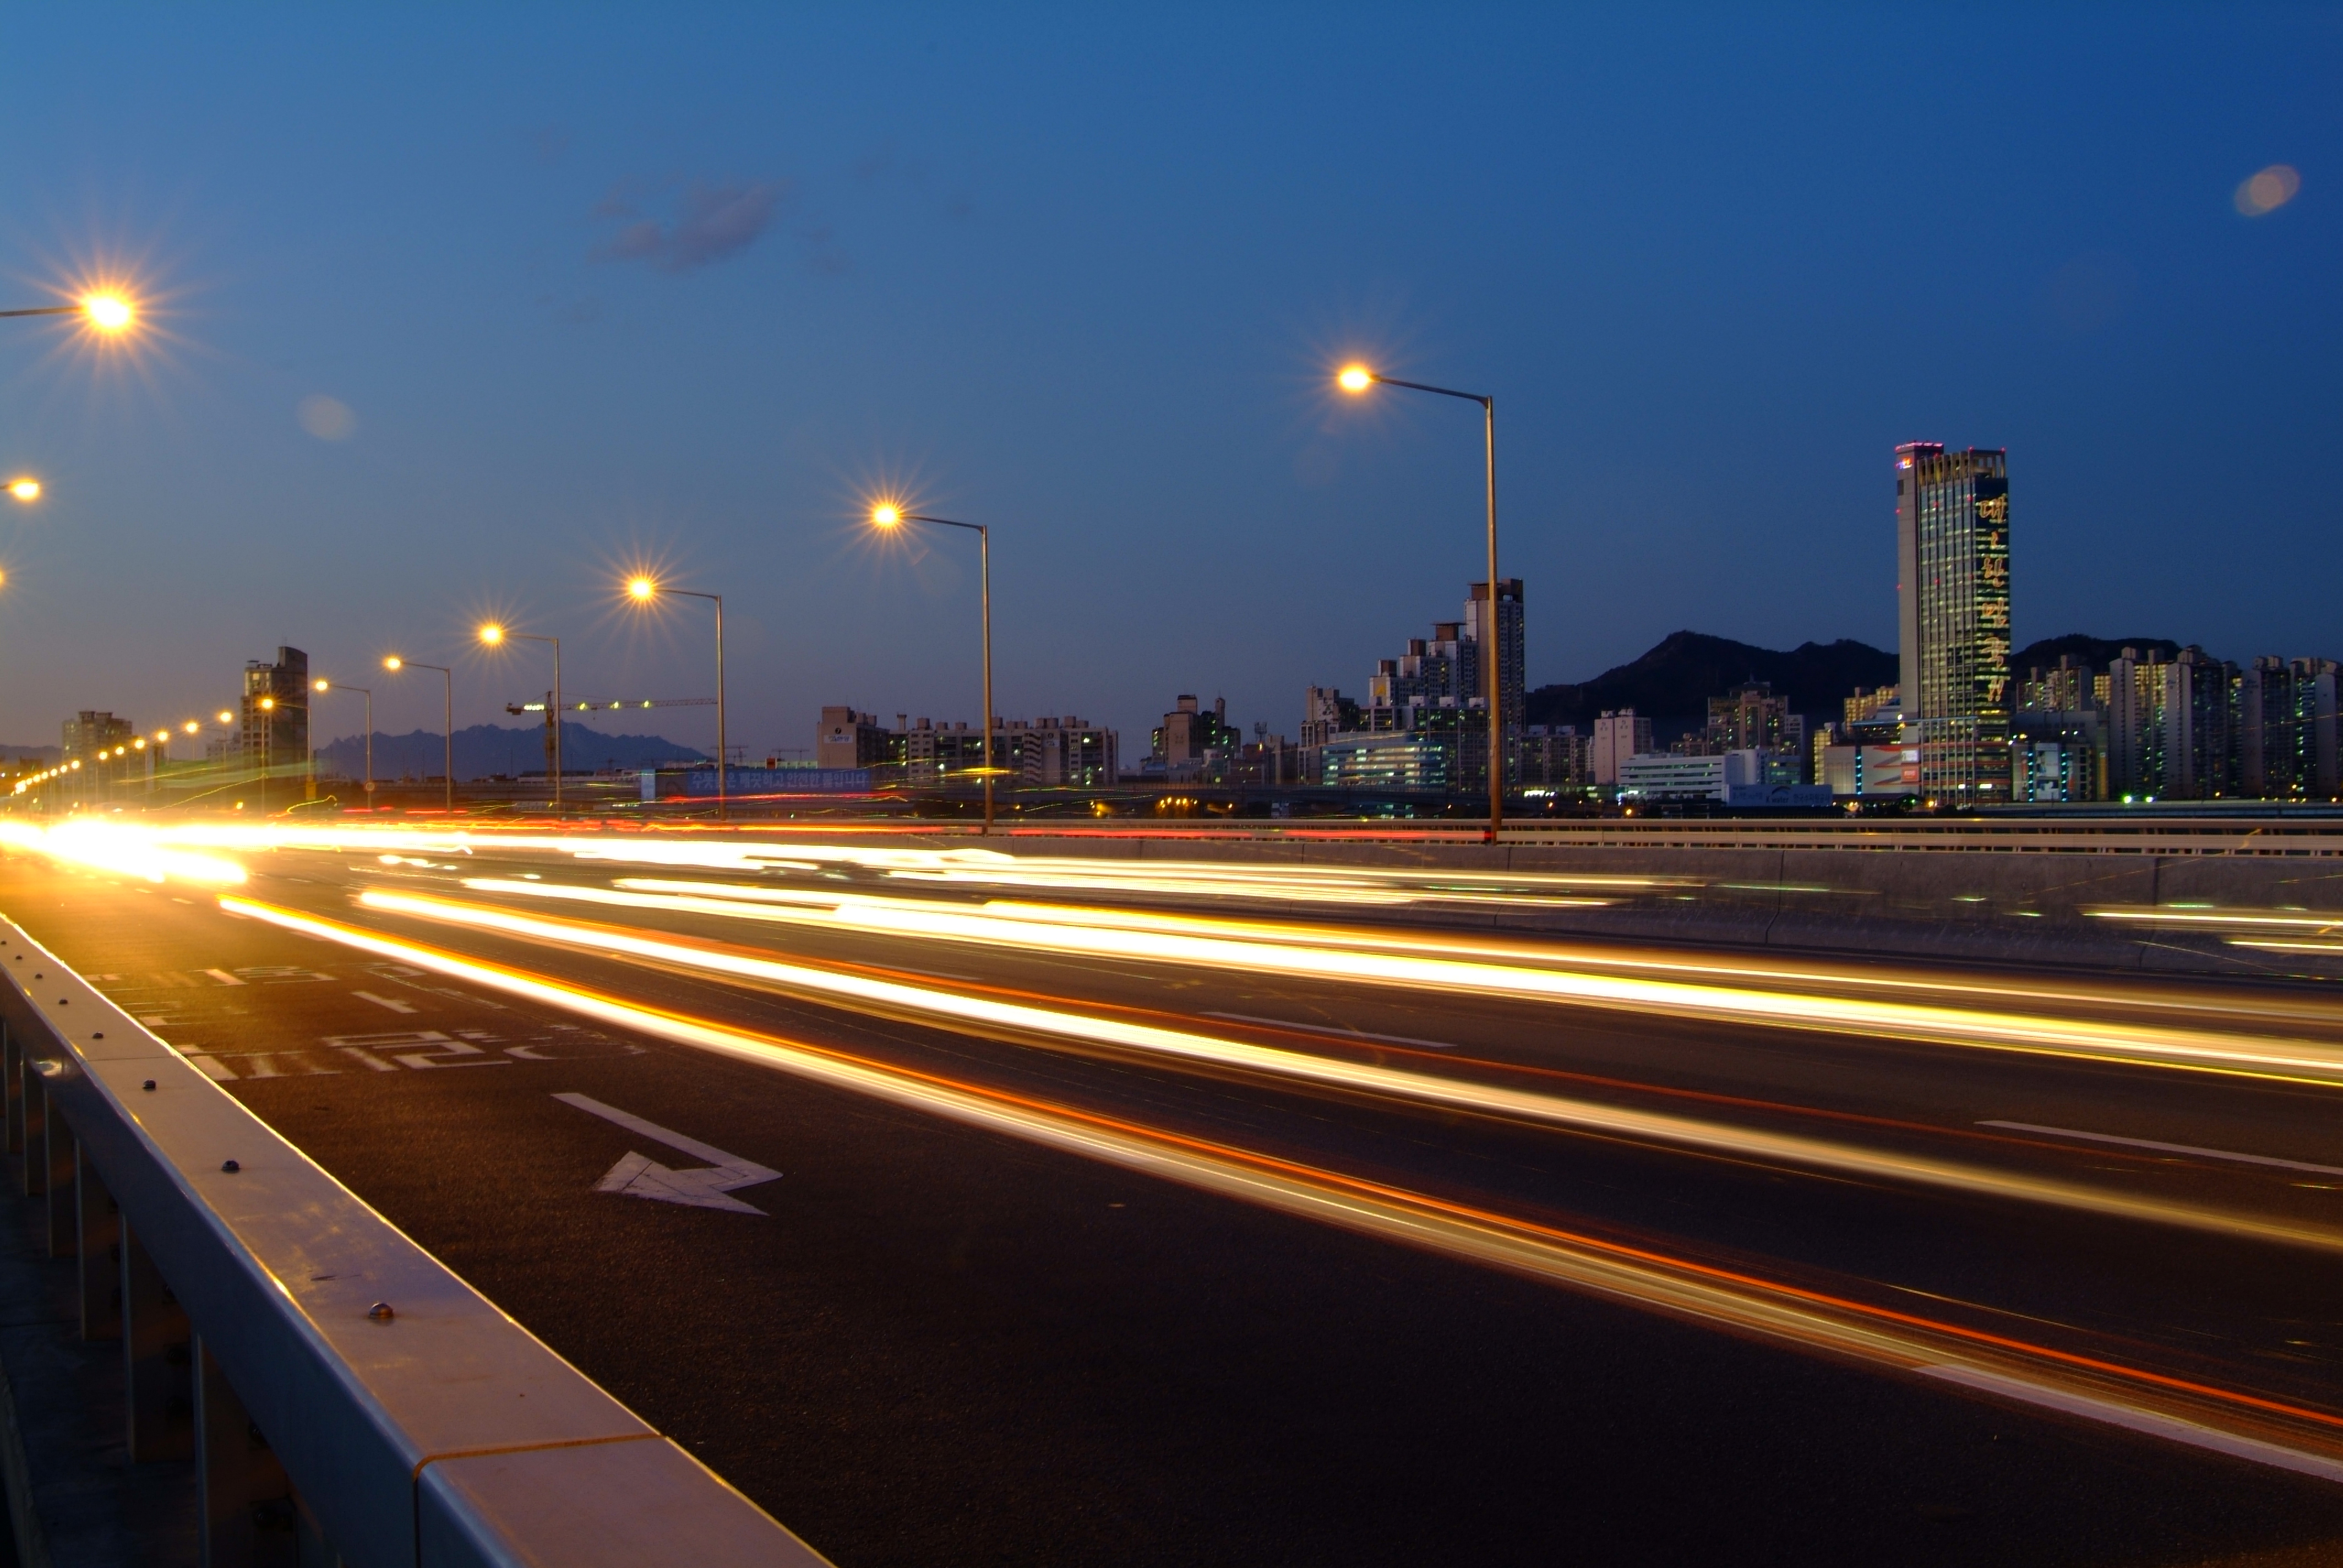
night, light, metropolitan area, road, sky, infrastructure, highway, urban area, dusk, atmosphere of earth, atmosphere, city, fixed link, street light, cityscape, evening, metropolis, lighting, controlled access highway, skyline, line, lane, horizon, bridge, overpass, downtown, dawn, traffic